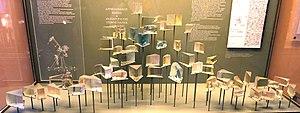
Un prisme est un bloc de verre taillé, composé classiquement de trois faces sur une base triangulaire mais cela peut adopter des formes plus complexes et éloignées du prisme à base triangulaire usuel. C'est un instrument optique utilisé pour réfracter la lumière, la réfléchir ou la disperser. Des prismes spéciaux peuvent aussi servir à diffracter la lumière, la polariser ou en séparer les polarisations ou encore créer des interférences.